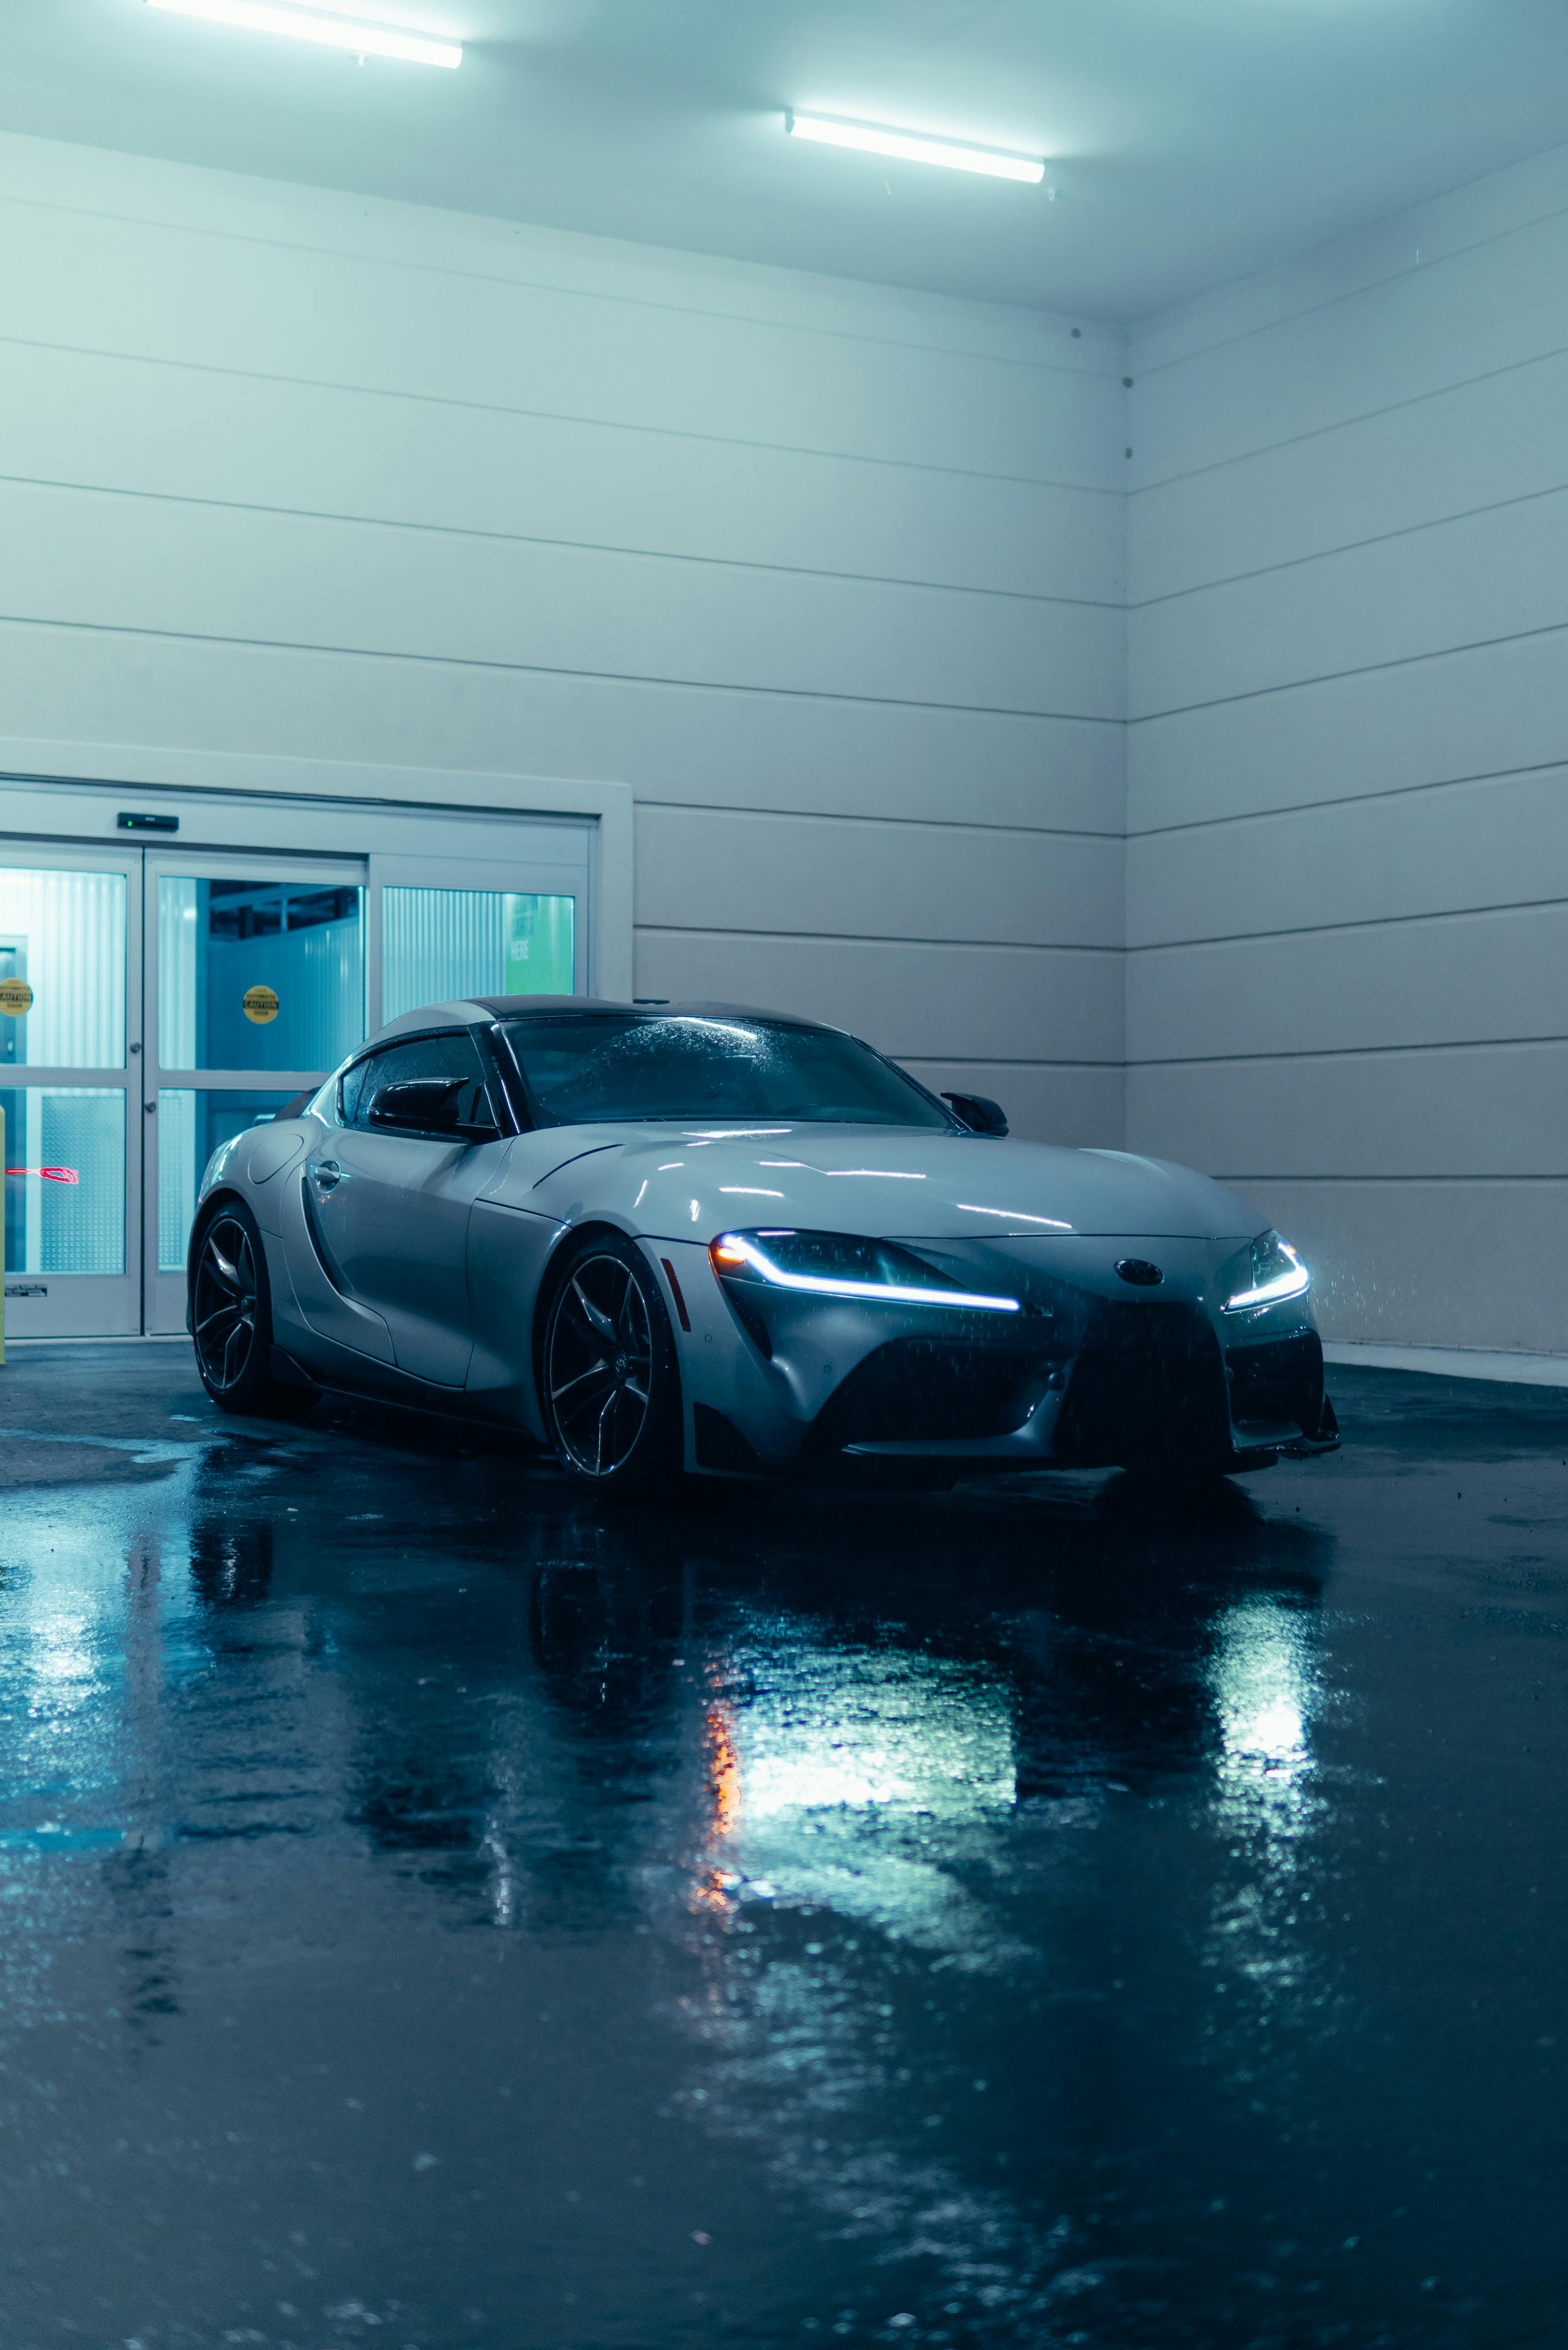
car, wheel, tire, land vehicle, vehicle, automotive lighting, hood, automotive design, automotive tire, motor vehicle, alloy wheel, rim, personal luxury car, automotive exterior, fender, bumper, vehicle door, automotive wheel system, Tints and shades, Automotive fog light, electric blue, performance car, water, Grand tourer, event, auto part, luxury vehicle, hubcap, sports car, headlamp, grille, hardtop, windshield, mid size car, building, race car, full size car, coupe, custom car, sedan, compact car, spoke, concept car, supercar, rolling, machine, city car, family car